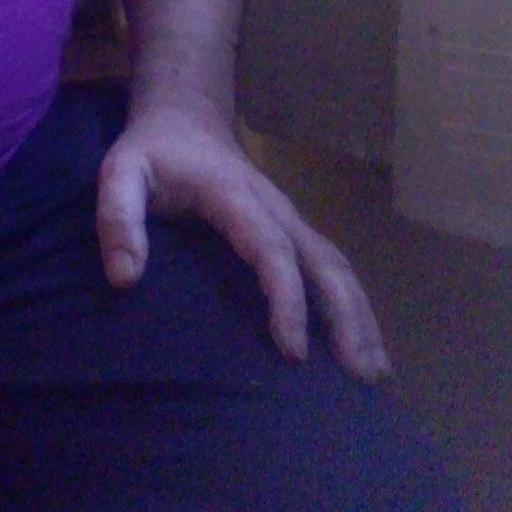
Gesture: no_gesture